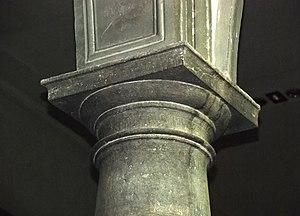
Belgique - Brabant wallon - Église de Court-Saint-Étienne
L'église Saint-Étienne est une église de style classique d'origine romane située sur le territoire de la commune belge de Court-Saint-Étienne, dans la province du Brabant wallon.